Delicious (novel)

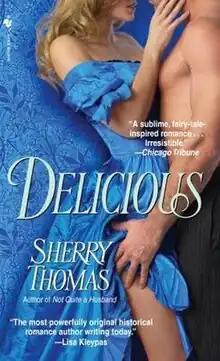
First edition cover

Delicious is a historical romance by Sherry Thomas.